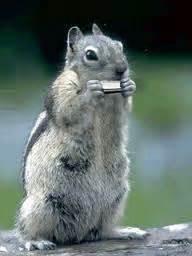
squirrel